Essenes

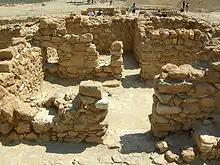
Remains of part of the main building at Qumran.

According to Josephus, the Essenes had settled "not in one city" but "in large numbers in every town". Philo speaks of "more than four thousand" "Essaioi" living in "Palestine and Syria", more precisely, "in many cities of Judaea and in many villages and grouped in great societies of many members".